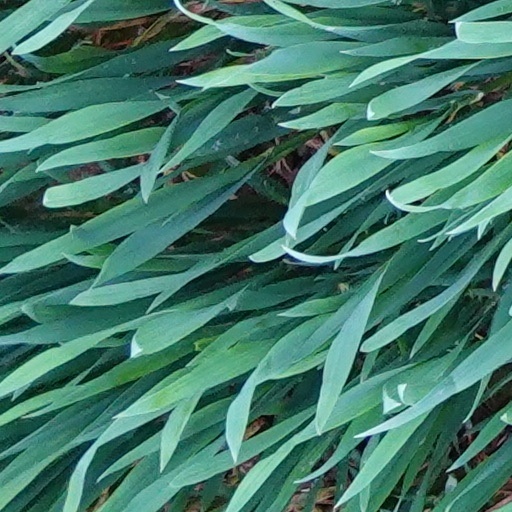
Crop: wheat